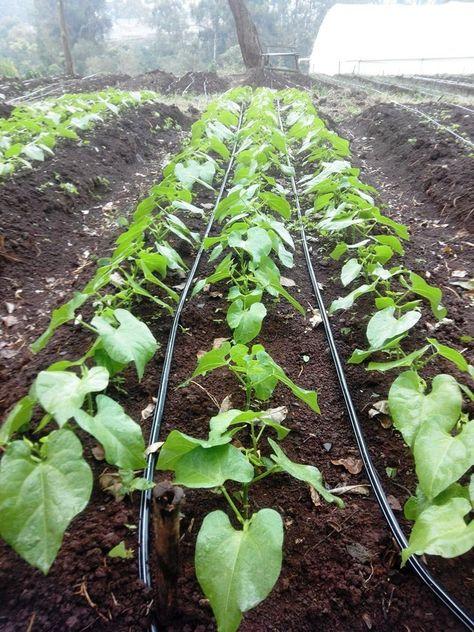
Shamba la kupandia mbogamboga ambalo, limelimwa kwa njia ya mistari, limepitishwa mabomba, kwa ajili ya kusaidia shughuli za umwagiliaji.